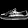
Label: Sneaker